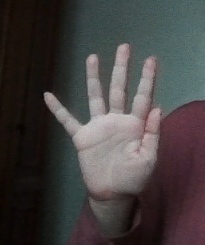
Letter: sheen